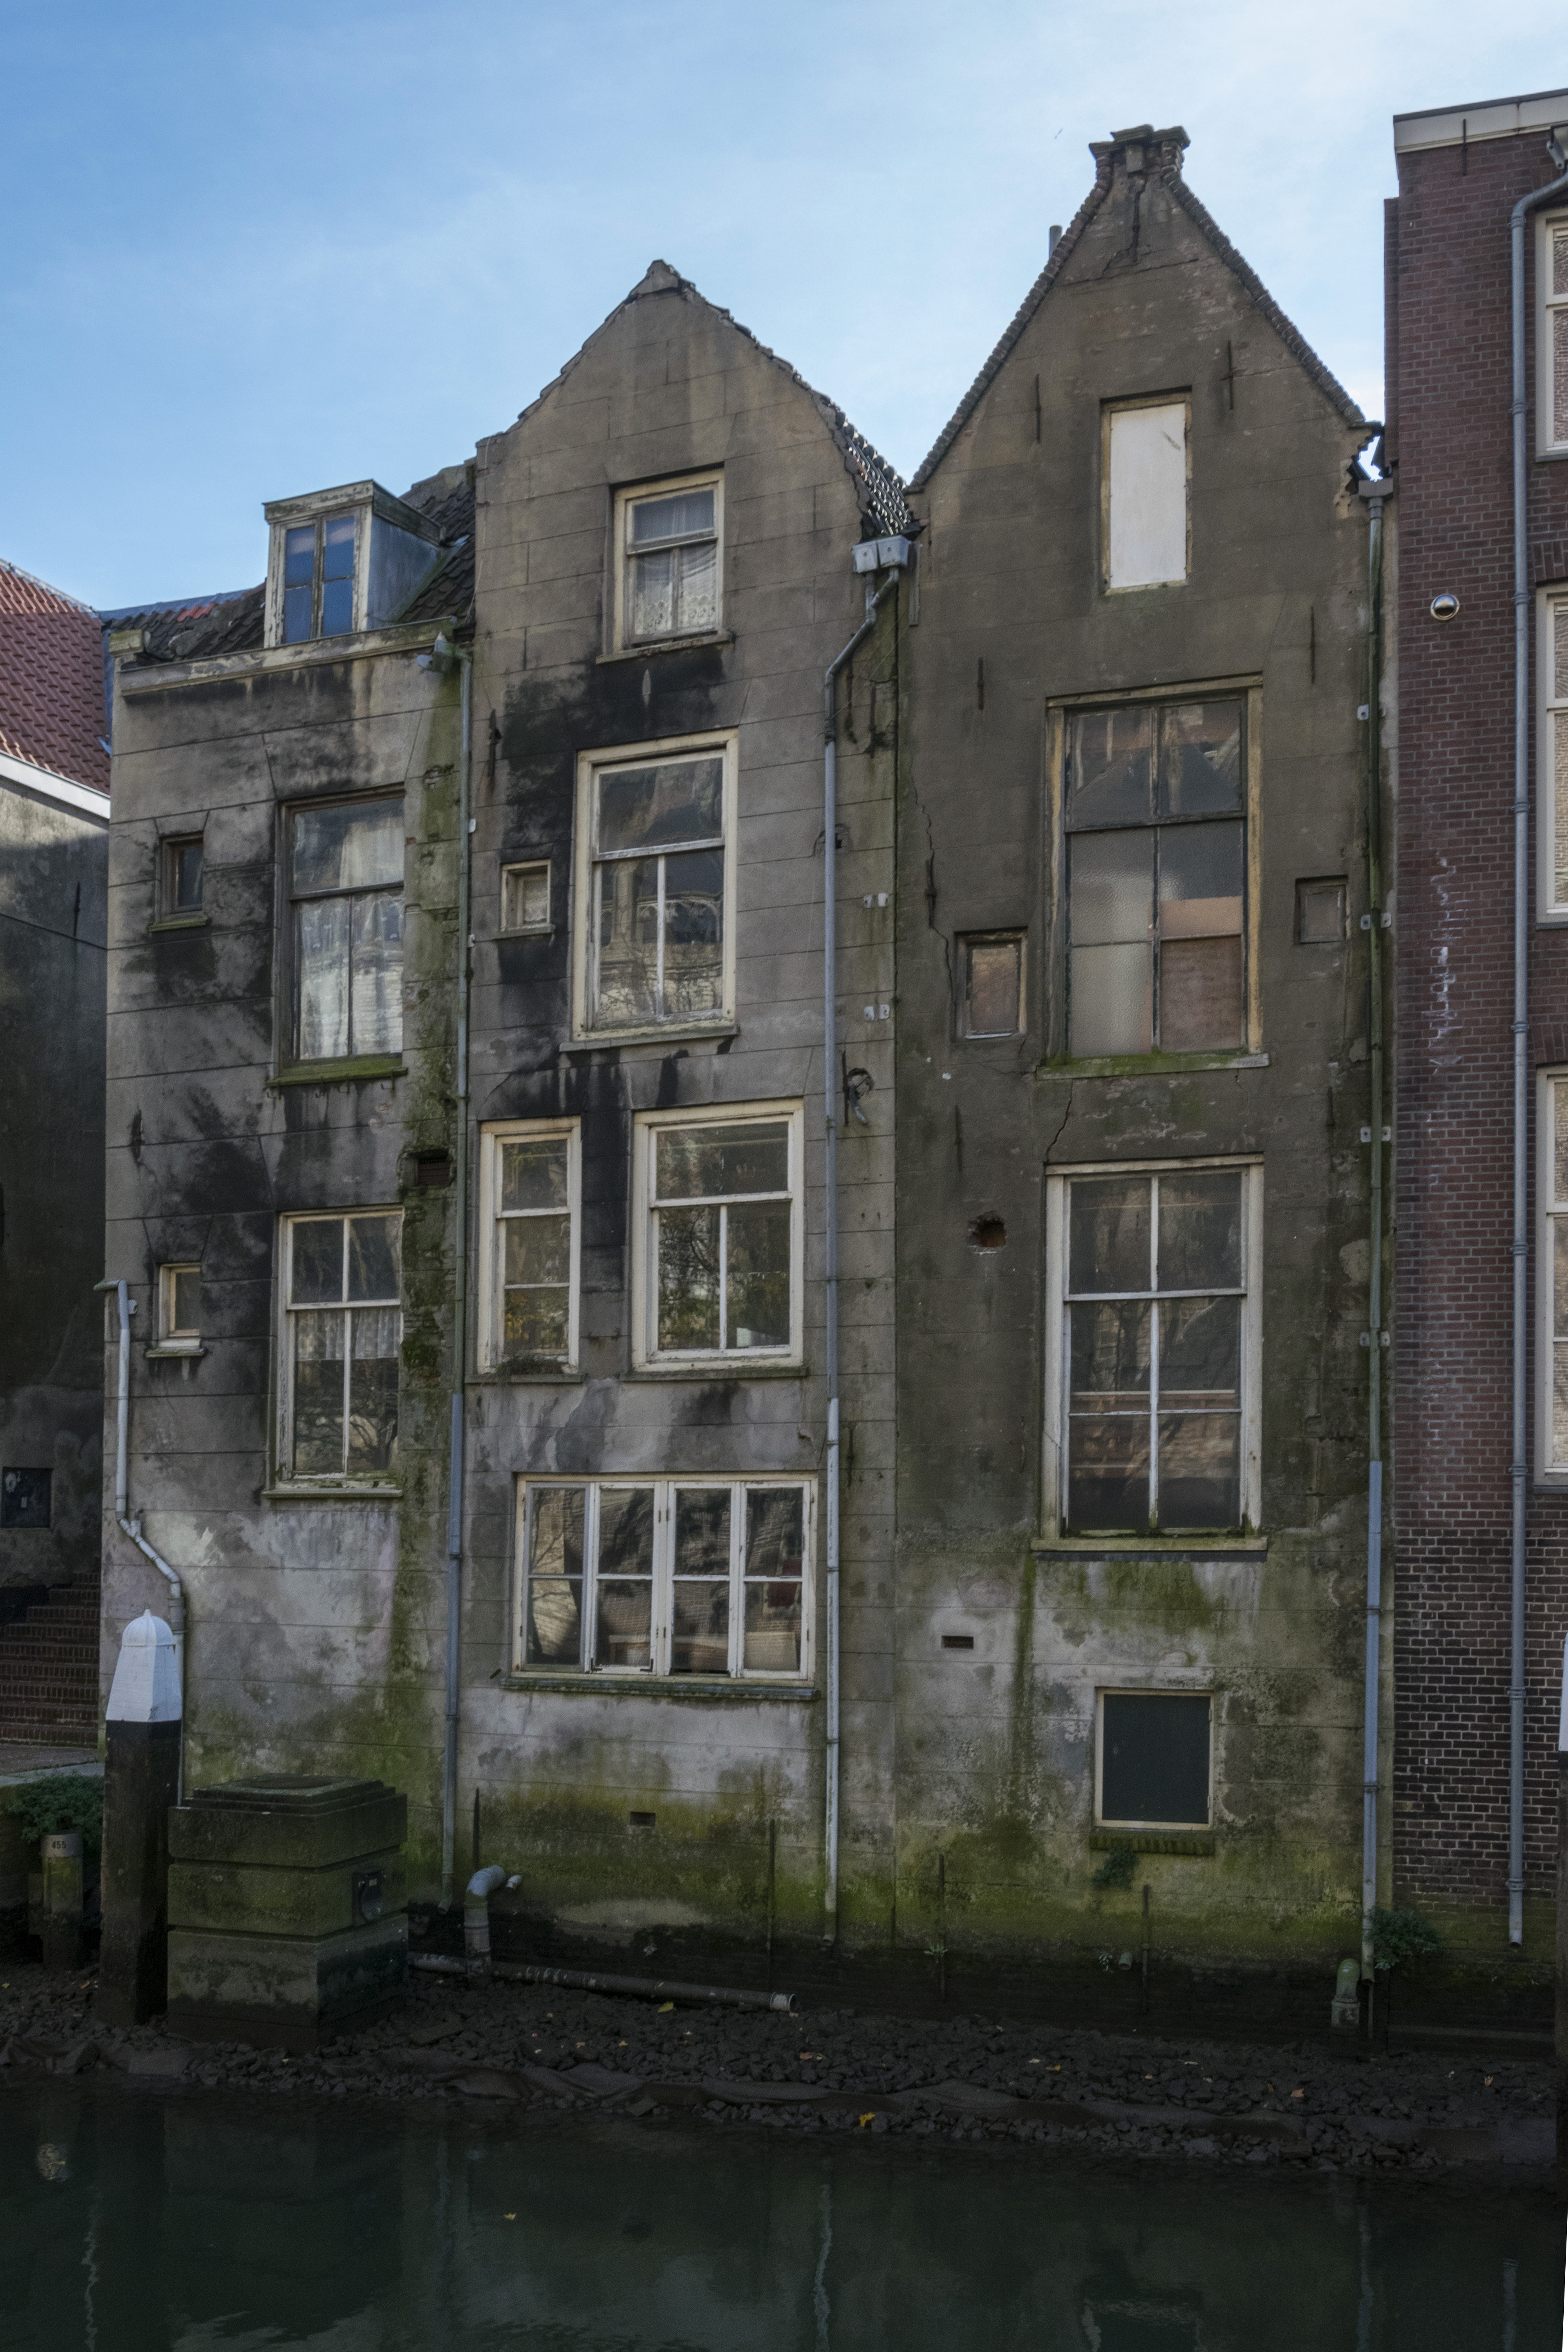
outdoor, architecture, house, window, town, building, home, canal, village, cottage, facade, property, nikon, historic, apartment, waterway, holland, nederland, netherlands, dutch, outdoorphotography, estate, paulvandevelde, pdvandevelde, padagudaloma, dordrecht, stadsfotografie, nederlandinfotos, historisch, voorstraat, stadswandeling, pvdvfotografie, pdvandeveldedordrecht, rondjedordt, dedordtevaer, voorstraathaven, pottenkade, dutchphotography, nederlandsefotografie, dutchphotogaraphy, totallydutch, neighbourhood, urban area, residential area, human settlement